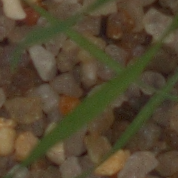
Label: loose_silkybent